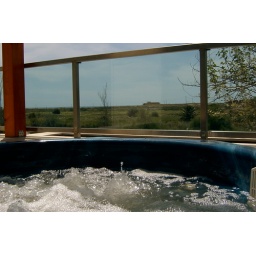
relax in the hot tub after a long day on the beach